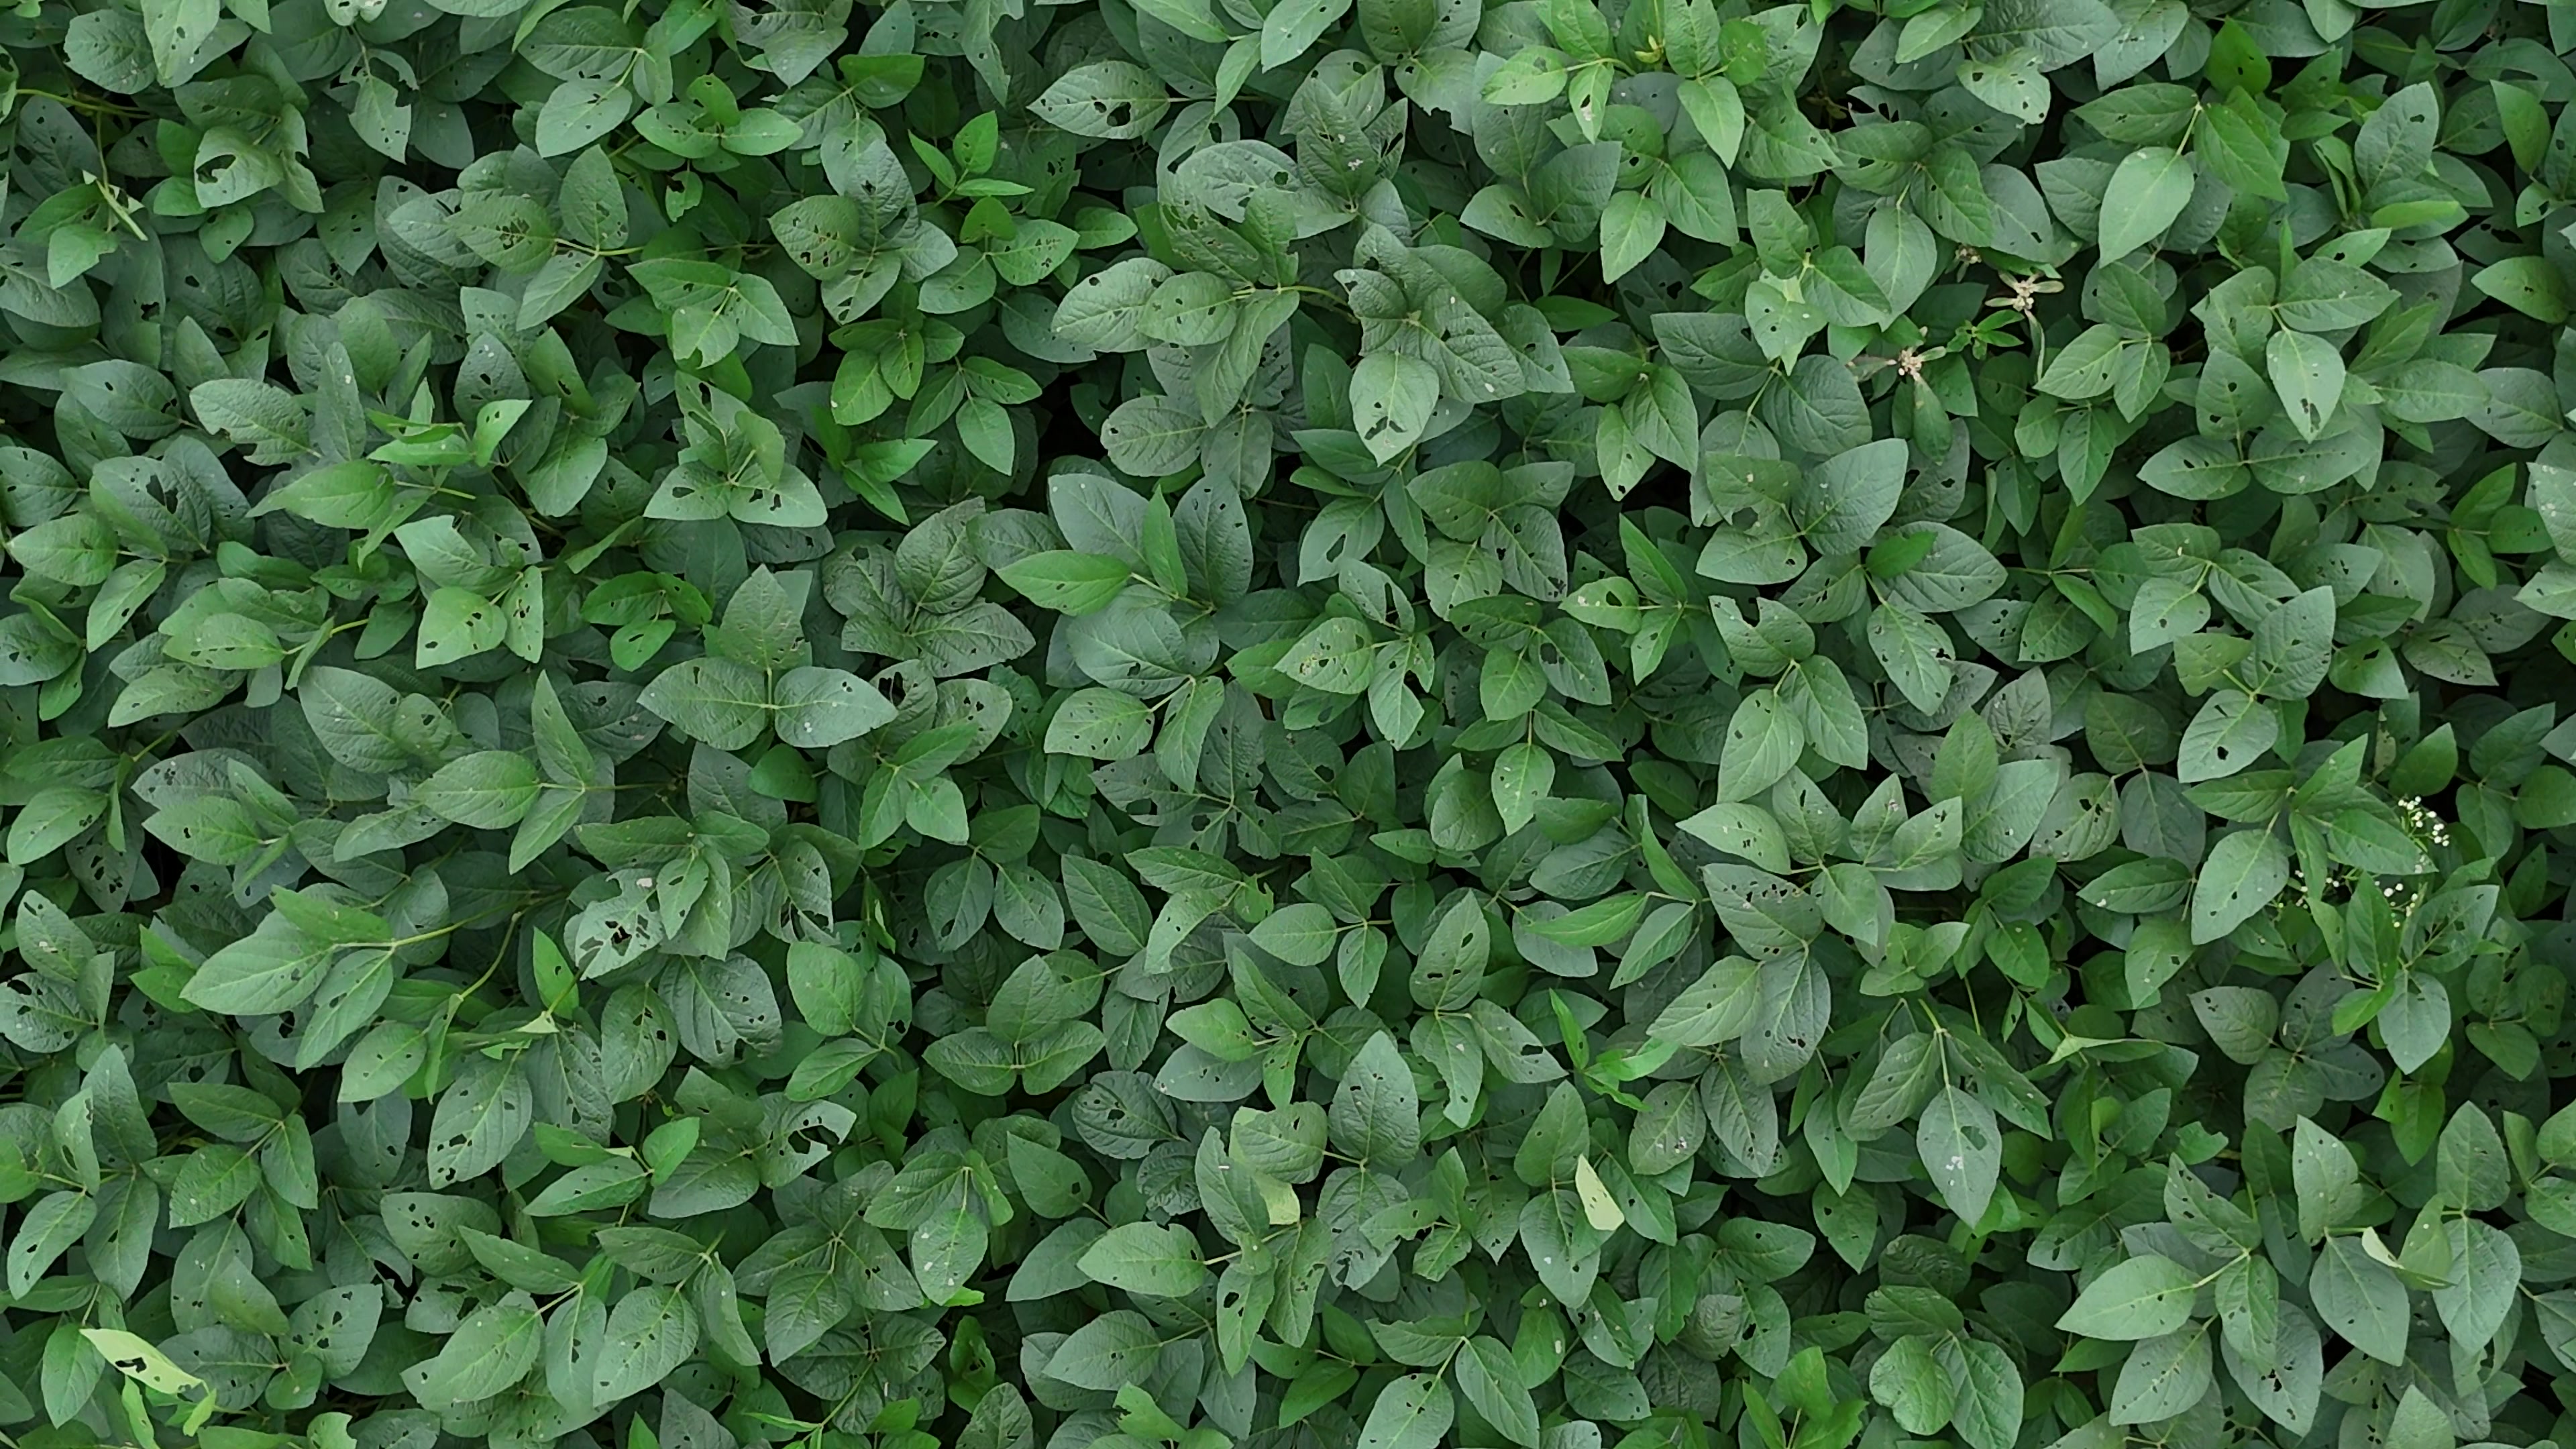
Label: Semilooper_Pest